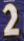
Number: 2